Berberosaurus

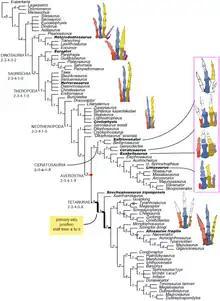
Diagram showing the evolution of the theropod hand

Ronan Allain and colleagues, who described "Berberosaurus", performed a phylogenetic analysis and found their new genus to be the most basal known abelisauroid, more derived than "Elaphrosaurus", "Ceratosaurus", and "Spinostropheus", but less so than "Xenotarsosaurus" and abelisaurians. "Berberosaurus" is distinguished from other theropods by anatomical details found in its vertebrae, metacarpals, and hindlimb bones. Its assignment as an abelisauroid pushes back the record of this group and shows that it had diversified by the Early Jurassic. However, Carrano and Sampson (2008) found it to be a basal ceratosaur outside Neoceratosauria instead. Subsequently, the analysis of Xu "et al." (2009) recovered it as a dilophosaurid in unresolved polytomy with "Dilophosaurus wetherilli", ""Dilophosaurus" sinensis", "Dracovenator" and "Cryolophosaurus". The phylogenetic analysis performed by Ezcurra, Agnolin and Novas (2010) recovered "Berberosaurus" in unresolved polytomy with "Ceratosaurus" and Abelisauroidea, while the 2018 description of the basal ceratosaur "Saltriovenator" places "Berberosaurus" as the sister taxon to that genus. Same year, a paper found Berberosaurus in different positions: considered as a basal ceratosaurian, a neoceratosaurian or a basal abelisauroid. The paper which described Berberosaurus was the last one to find a monophyletic Ceratosauria that contained both Coelophysoids and Neoceratosaurs, most papers have since excluded Coelophysoidea from Ceratosauria and instead have favored the idea that Tetanurae and Ceratosauria are both part of a monophyletic group called Averostra, a classification which was already gaining popularity at around that time.